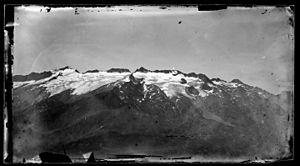
Inscription manuscrite par Eugène Trutat sur l'enveloppe
Le massif de la Maladeta est le plus haut massif et le premier massif glaciaire des Pyrénées. Il se situe en Espagne dans la province de Huesca.